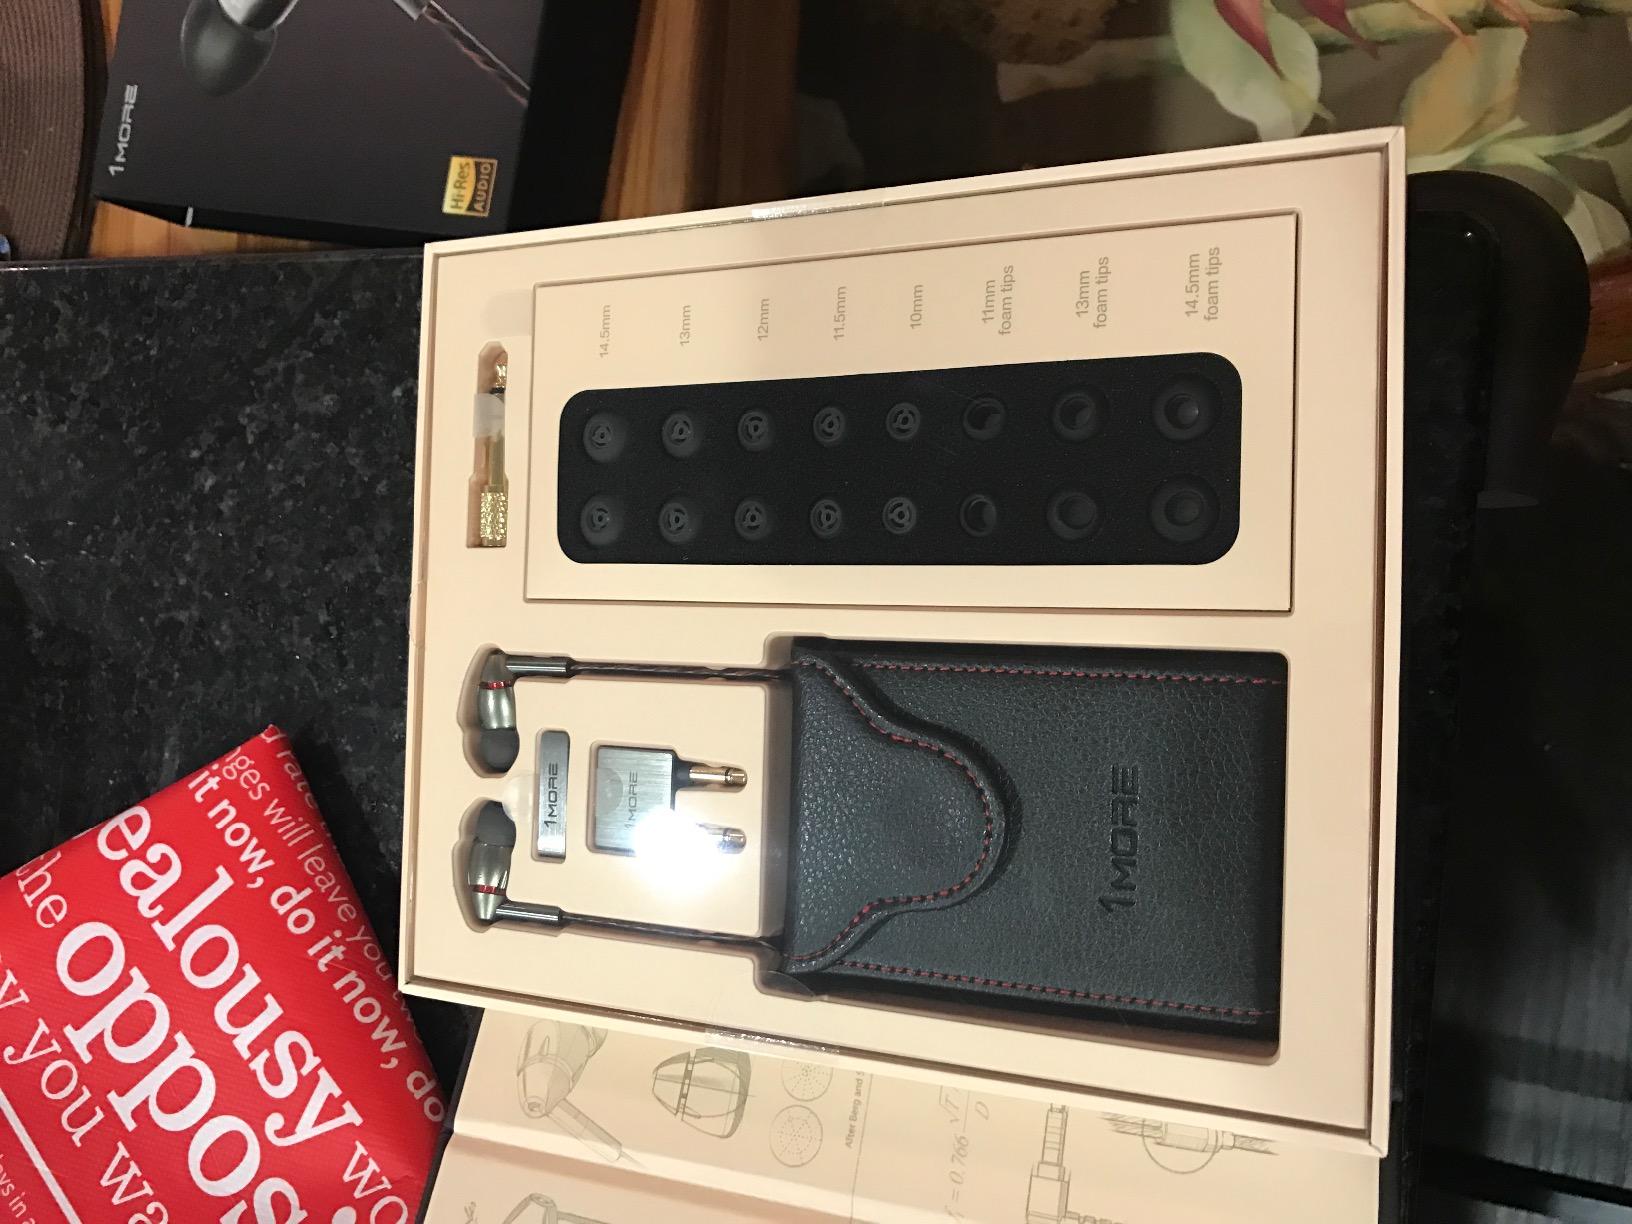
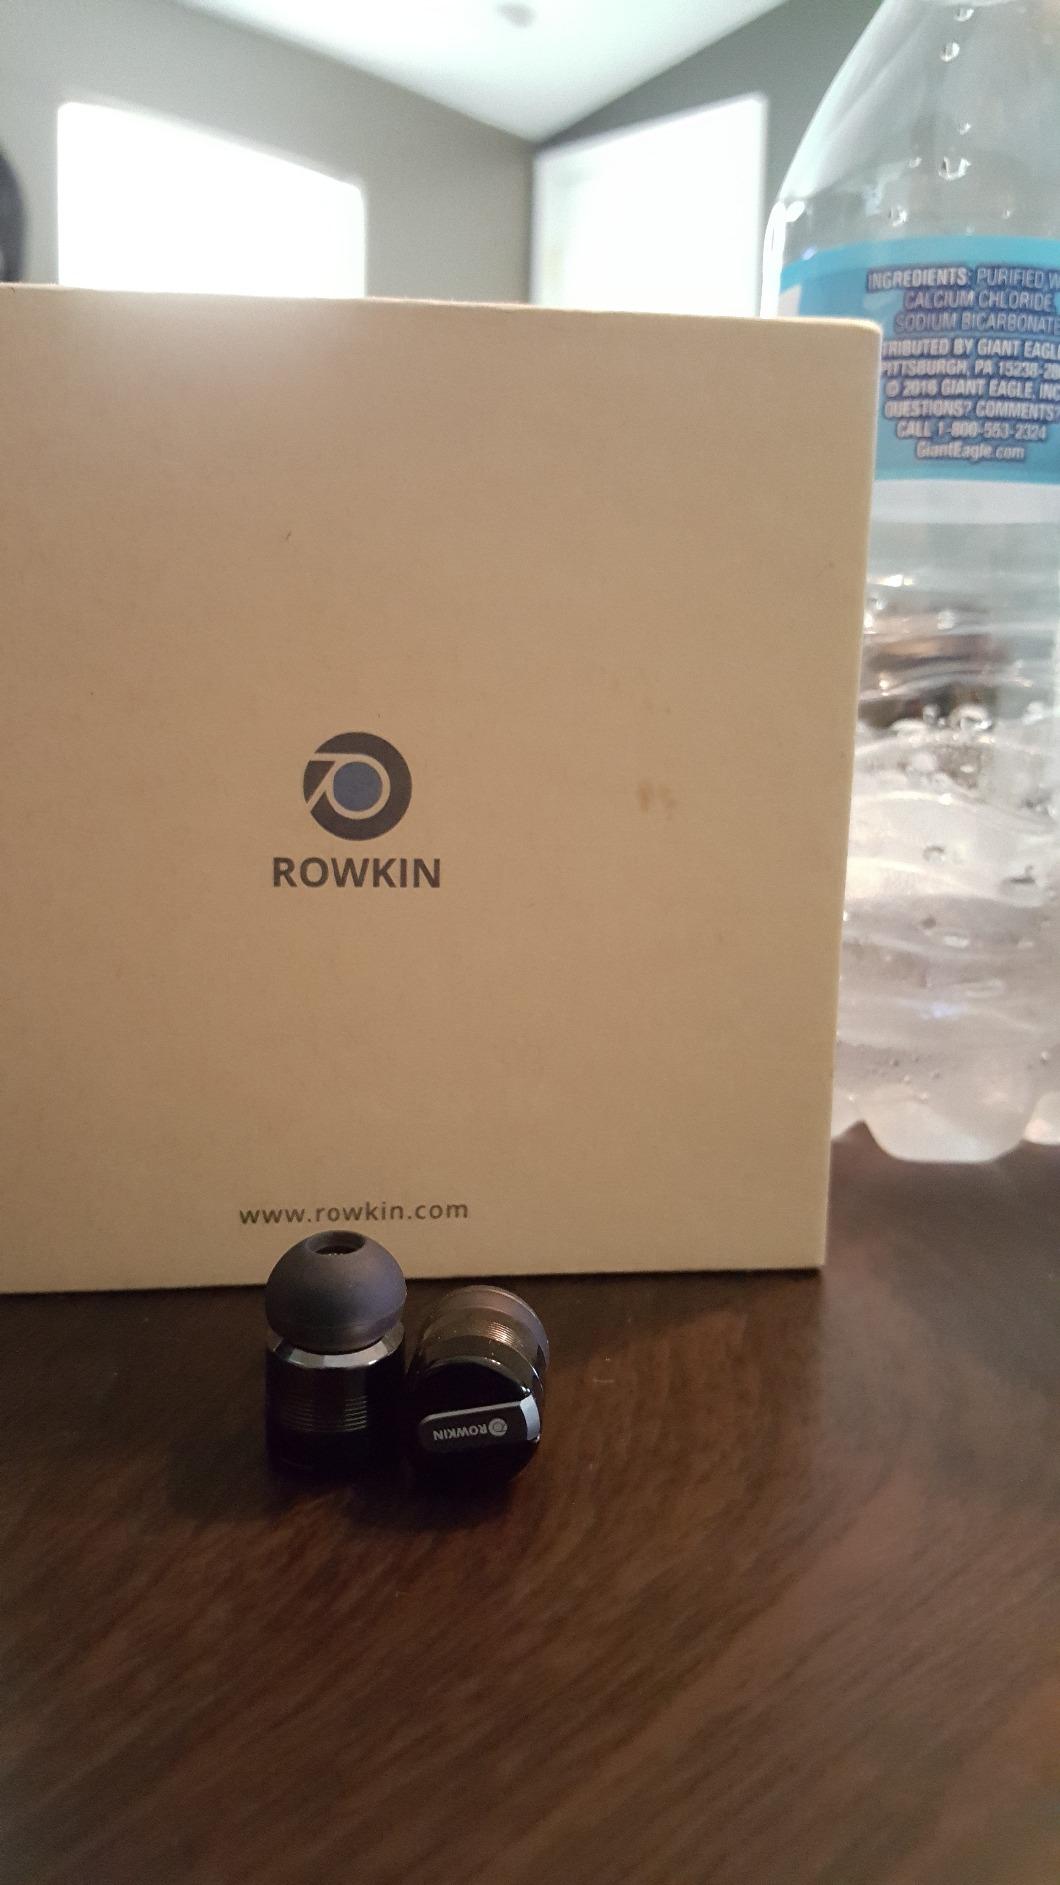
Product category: headphones
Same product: no